Clun Castle

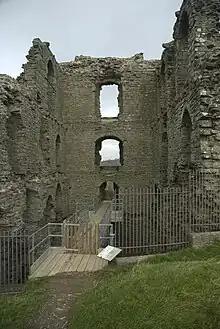
The ruined great keep of Clun Castle, designed for the Fitz Alan family's residential use.

Clun Castle is located on a bend in the River Clun, overlooking the small town of Clun and its church (on the other side of the river). The river provides natural defences from the north and west, whilst the main keep of the castle stands upon a large motte or mound. Most historians conclude that this is primarily a natural elevation of rock, which has then been cut and scarped into its current, although others argue that it is mostly artificial. Three similar, but less dramatic mounds around the main motte provide the basic structure for the castle defences.